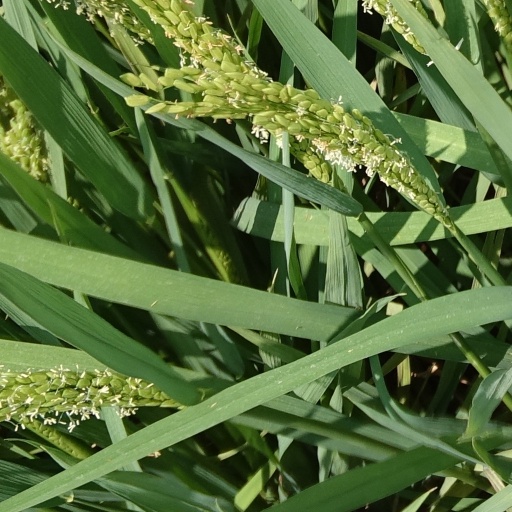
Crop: rice